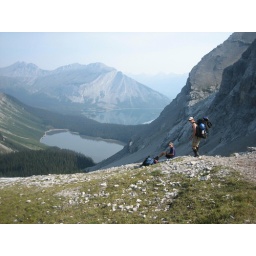
On the way back to the truck - hidden lake and upper Kananskis Lake below